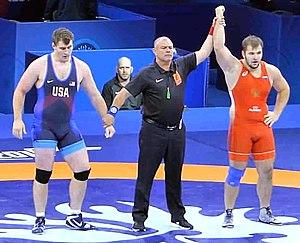
Sergey Semenov est un lutteur russe né le 10 août 1995 à Toula. Il a remporté une médaille de bronze en moins de 130 kg aux Jeux olympiques d'été de 2016 à Rio de Janeiro.